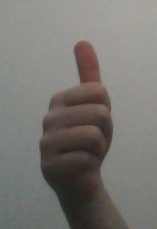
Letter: aleff